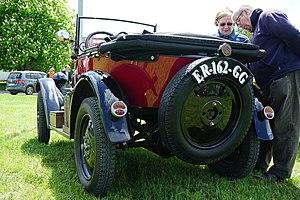
lors de la Course Paris-Amsterdam, 2018 sur le circuit de Gueux.